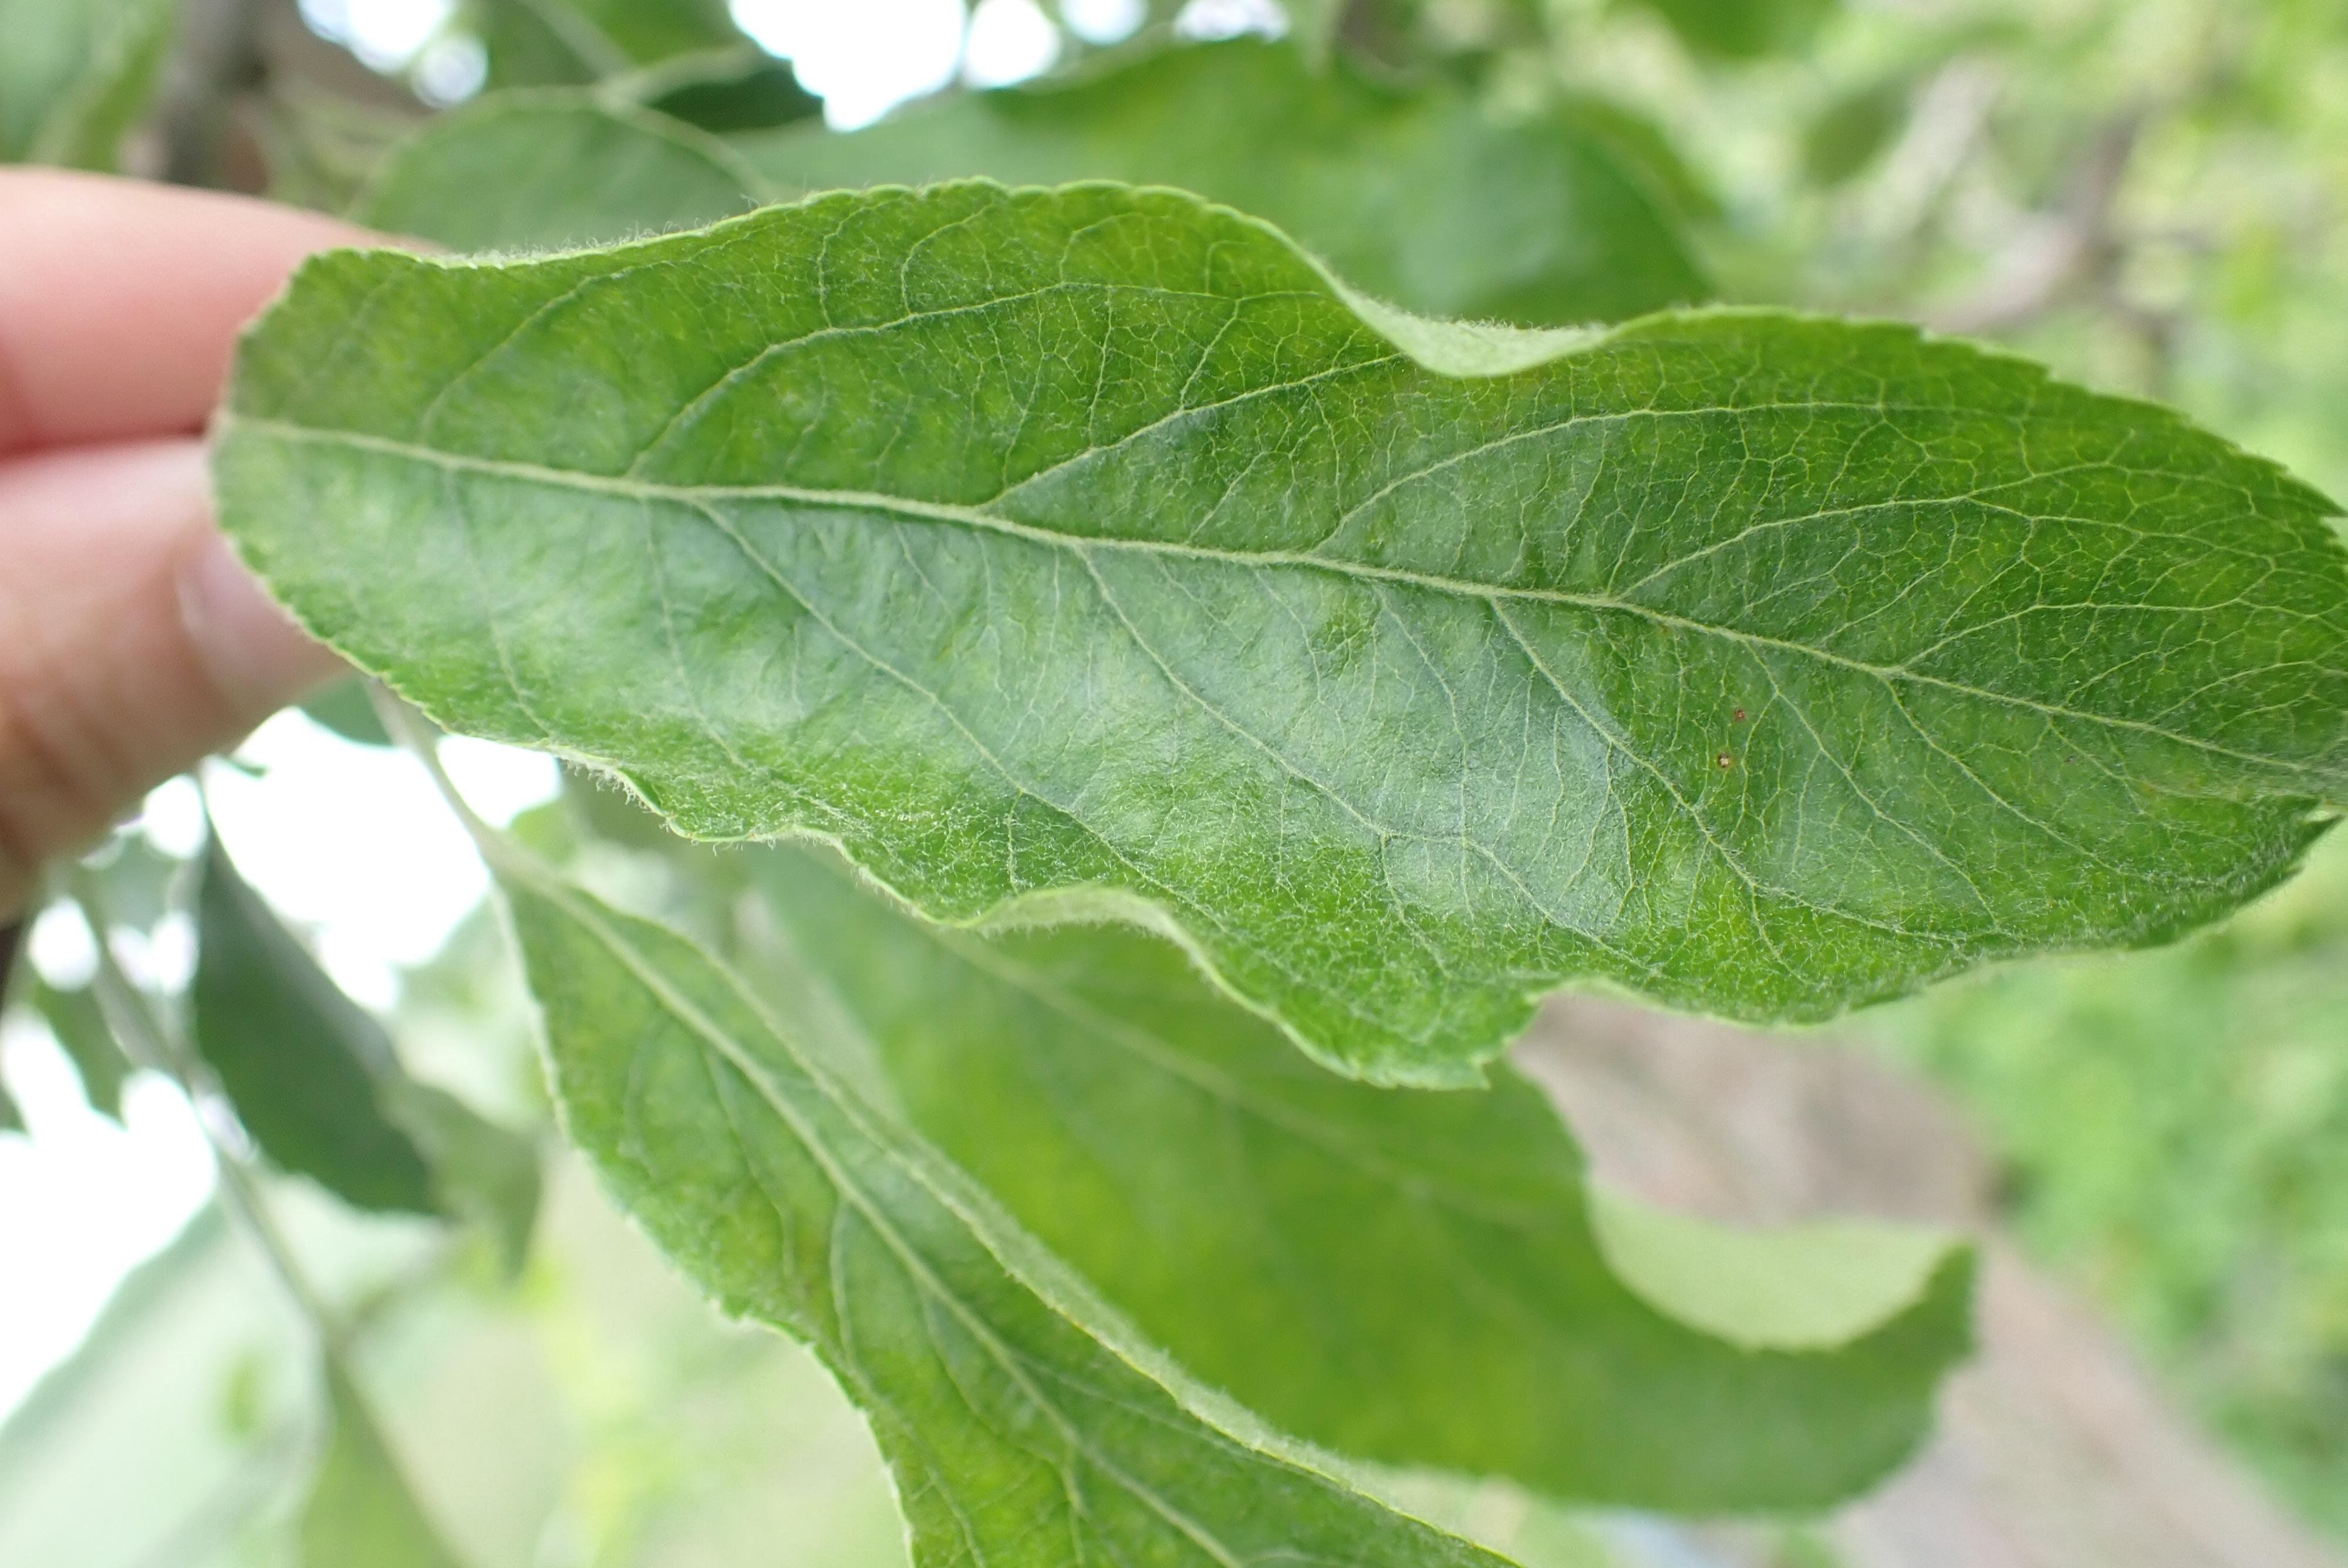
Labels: scab